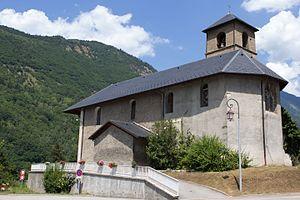
Saint-Martin-sur-la-Chambre est une commune française située dans le département de la Savoie, en région Auvergne-Rhône-Alpes.